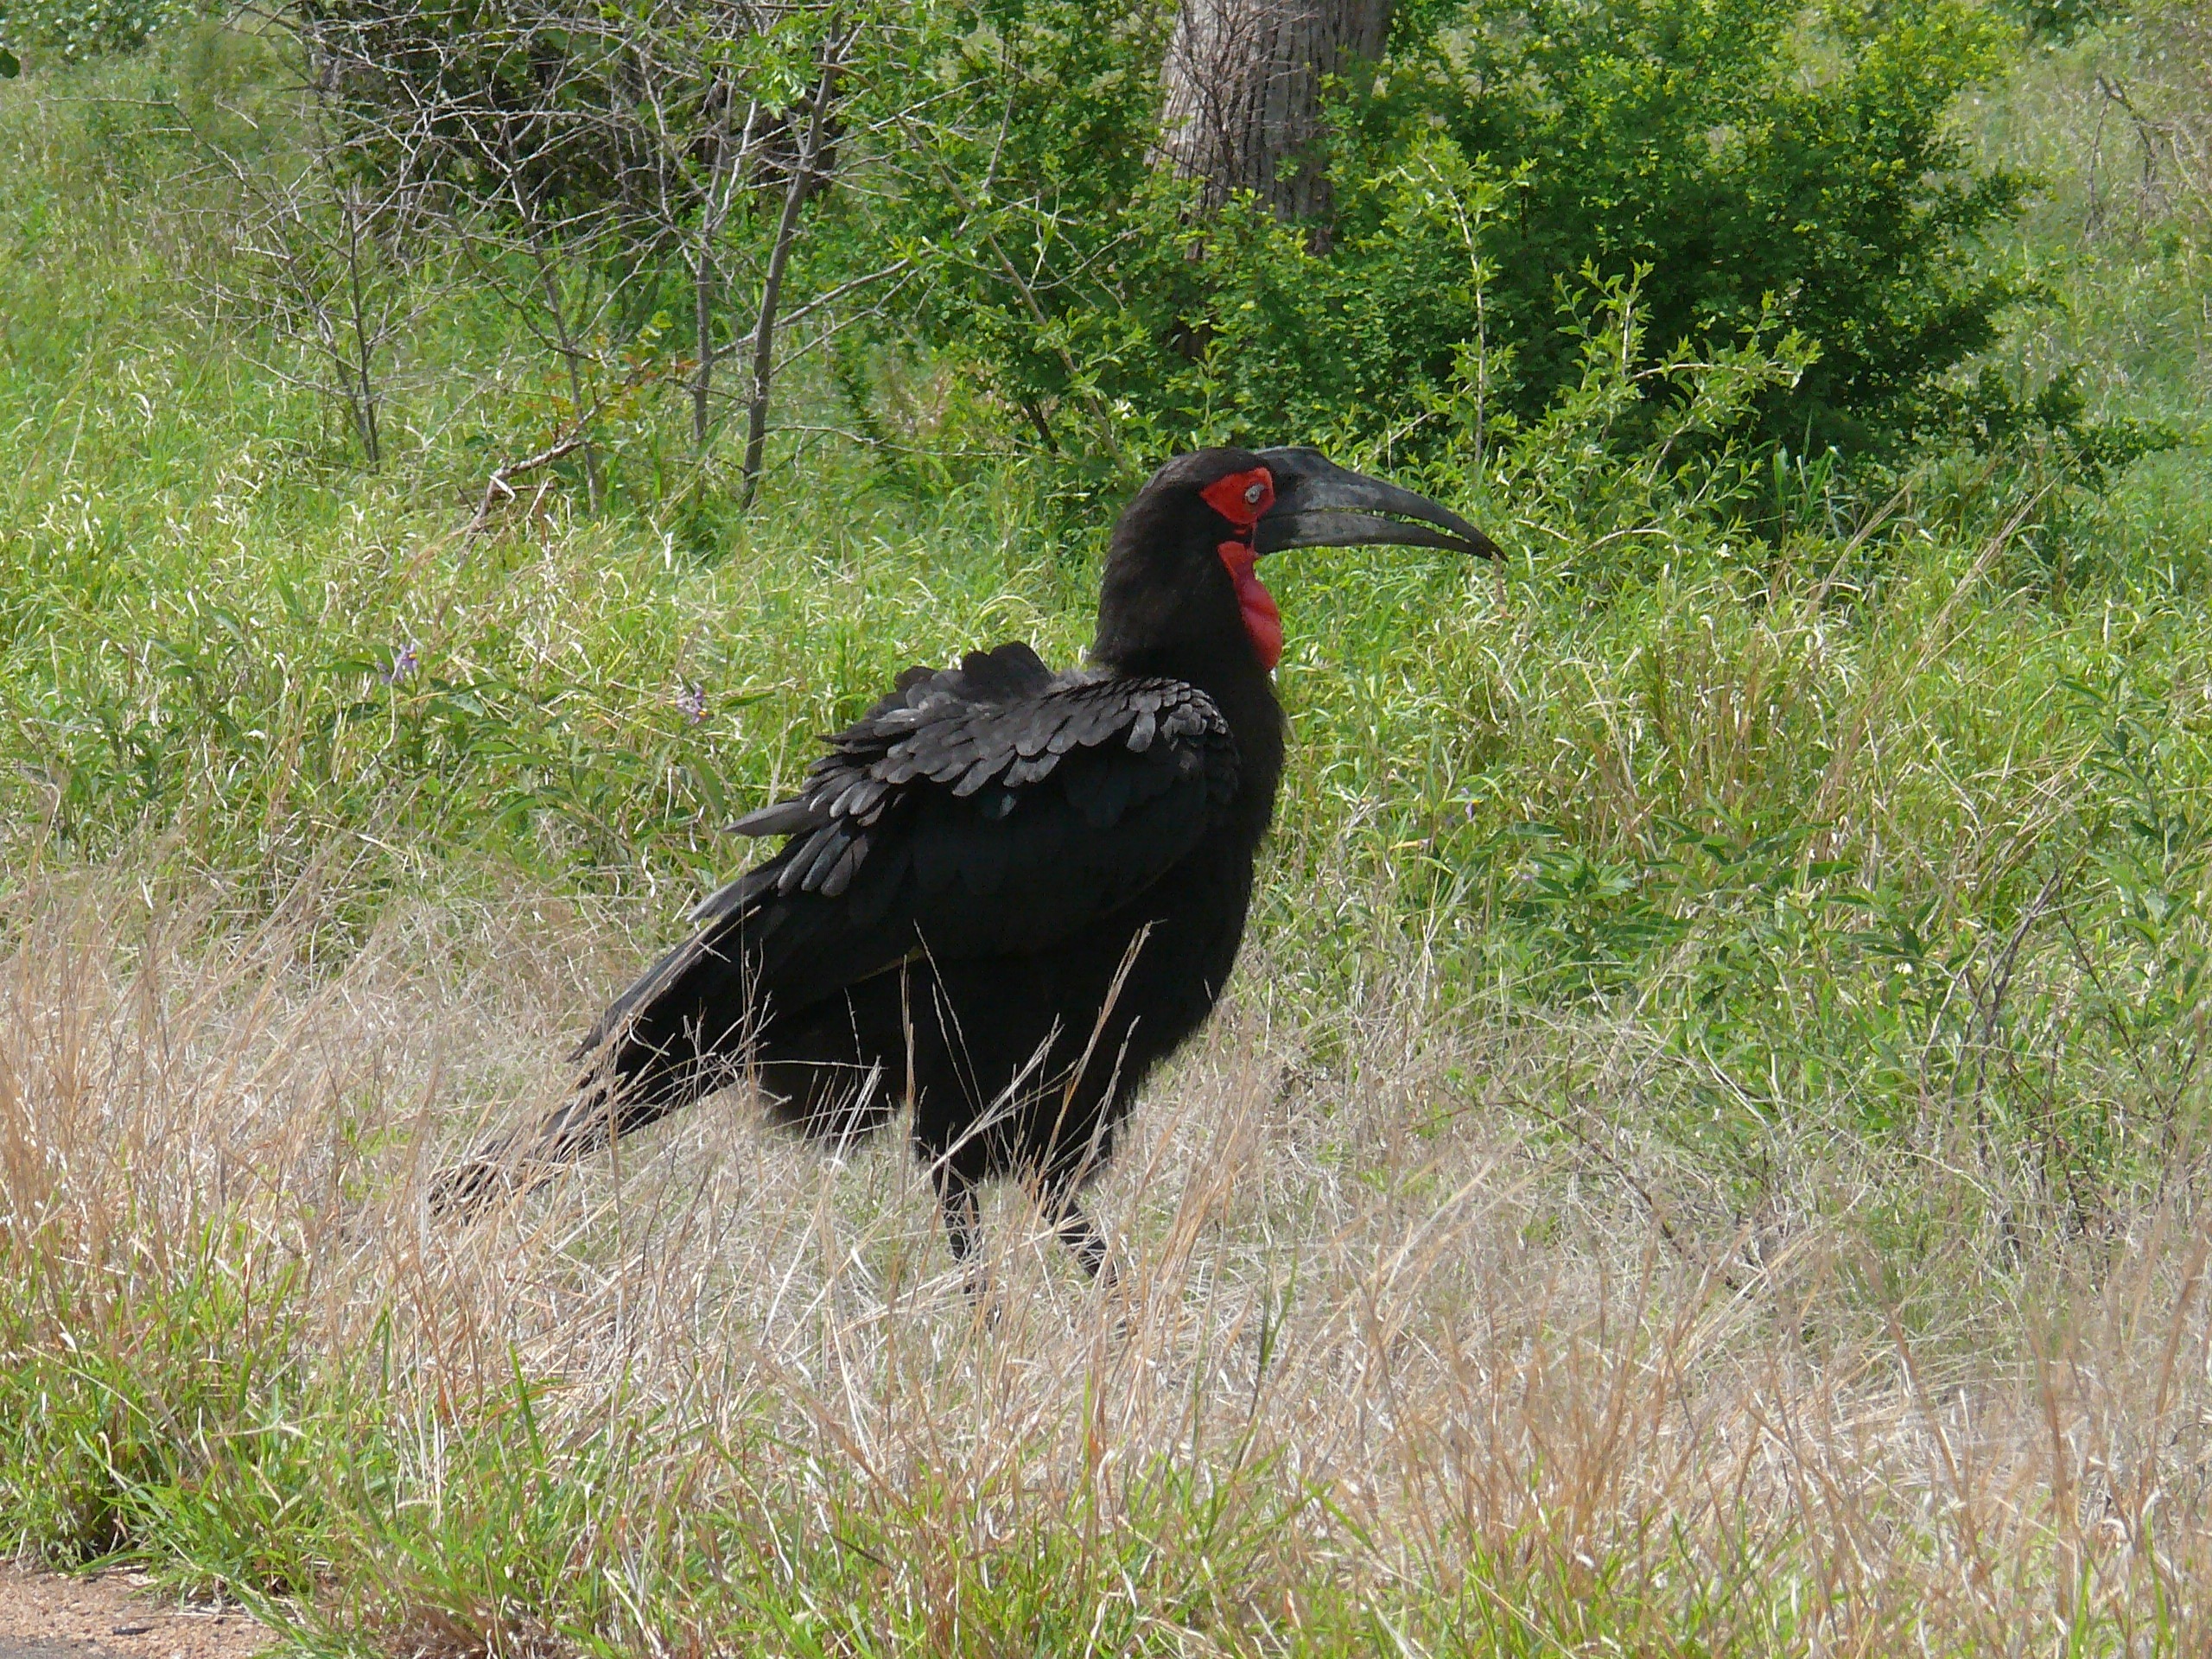
bird, wildlife, wild, beak, africa, fauna, animals, endangered, vertebrate, rare, safari, south africa, kruger national park, ground hornbill